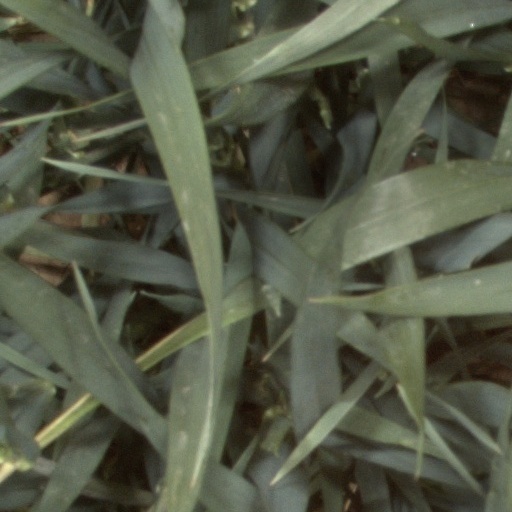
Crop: wheat